Foudre-class landing platform dock

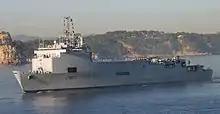
"Foudre"

Three vessels were ordered as part of the 1984–1988 naval programme. "Foudre" was ordered 5 November 1984. However, budget issues delayed the construction of the following two hulls and they were deferred to later budgets. Eventually, "Siroco" was ordered on 11 April 1994 with the remaining two hulls from the previous order re-ordered as s. Both ships were constructed by DCN Brest, with "Foudre" entering service in 1990 and "Siroco" in 1998. Both ships were assigned to the Naval Action Force and based at Toulon. In 1999, "Siroco" was deployed to East Timor as part of the International Force for East Timor.